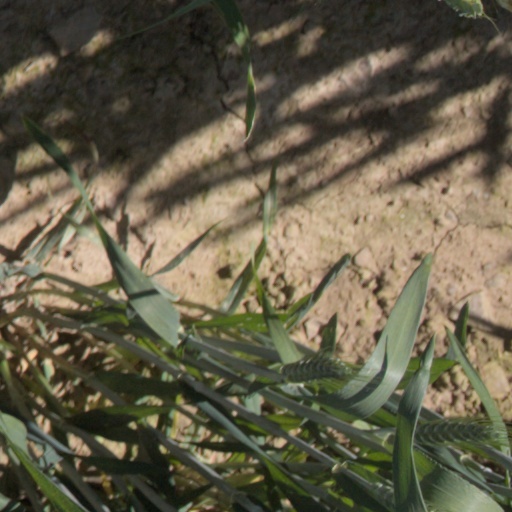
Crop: wheat